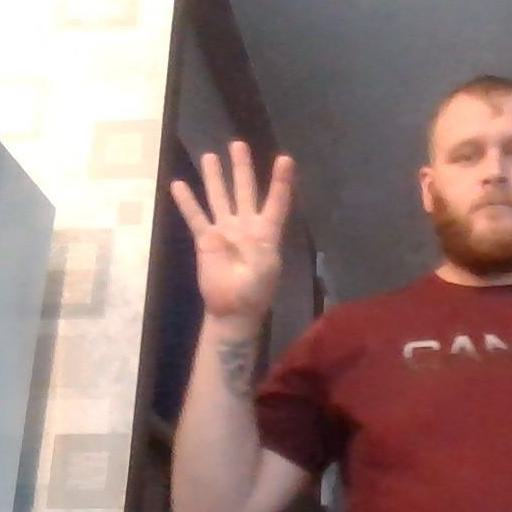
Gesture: four